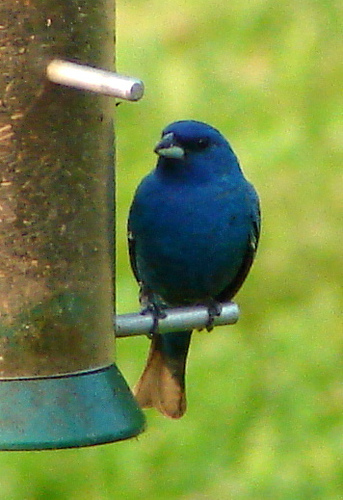
this small bird has dark blue feathers starting from the top of it's crown, to the bottom of it's belly, and has a tan outer rectrices.
a larger blue bird with a blue legs and a blue and white beak
this is a blue bird with a brown tail wing and a small black beak.
this bird has a large, round breast, is a royal blue color, has a short, rounded beak, black-trimmed primaries and brown rectrices.
a small bird with a blue head, belly, and bill with brown inner rectrices.
this bird has wings that are blue and has a thick billthe bird has a puffy blue belly, blue crown and blue back.
this particular bird has a belly that is blue and black
this bird has a blue crown, blue primaries, and a blue belly.
this small little bird has a small dark green bill and iridescence blue green body feathers.
Species: Blue Grosbeak